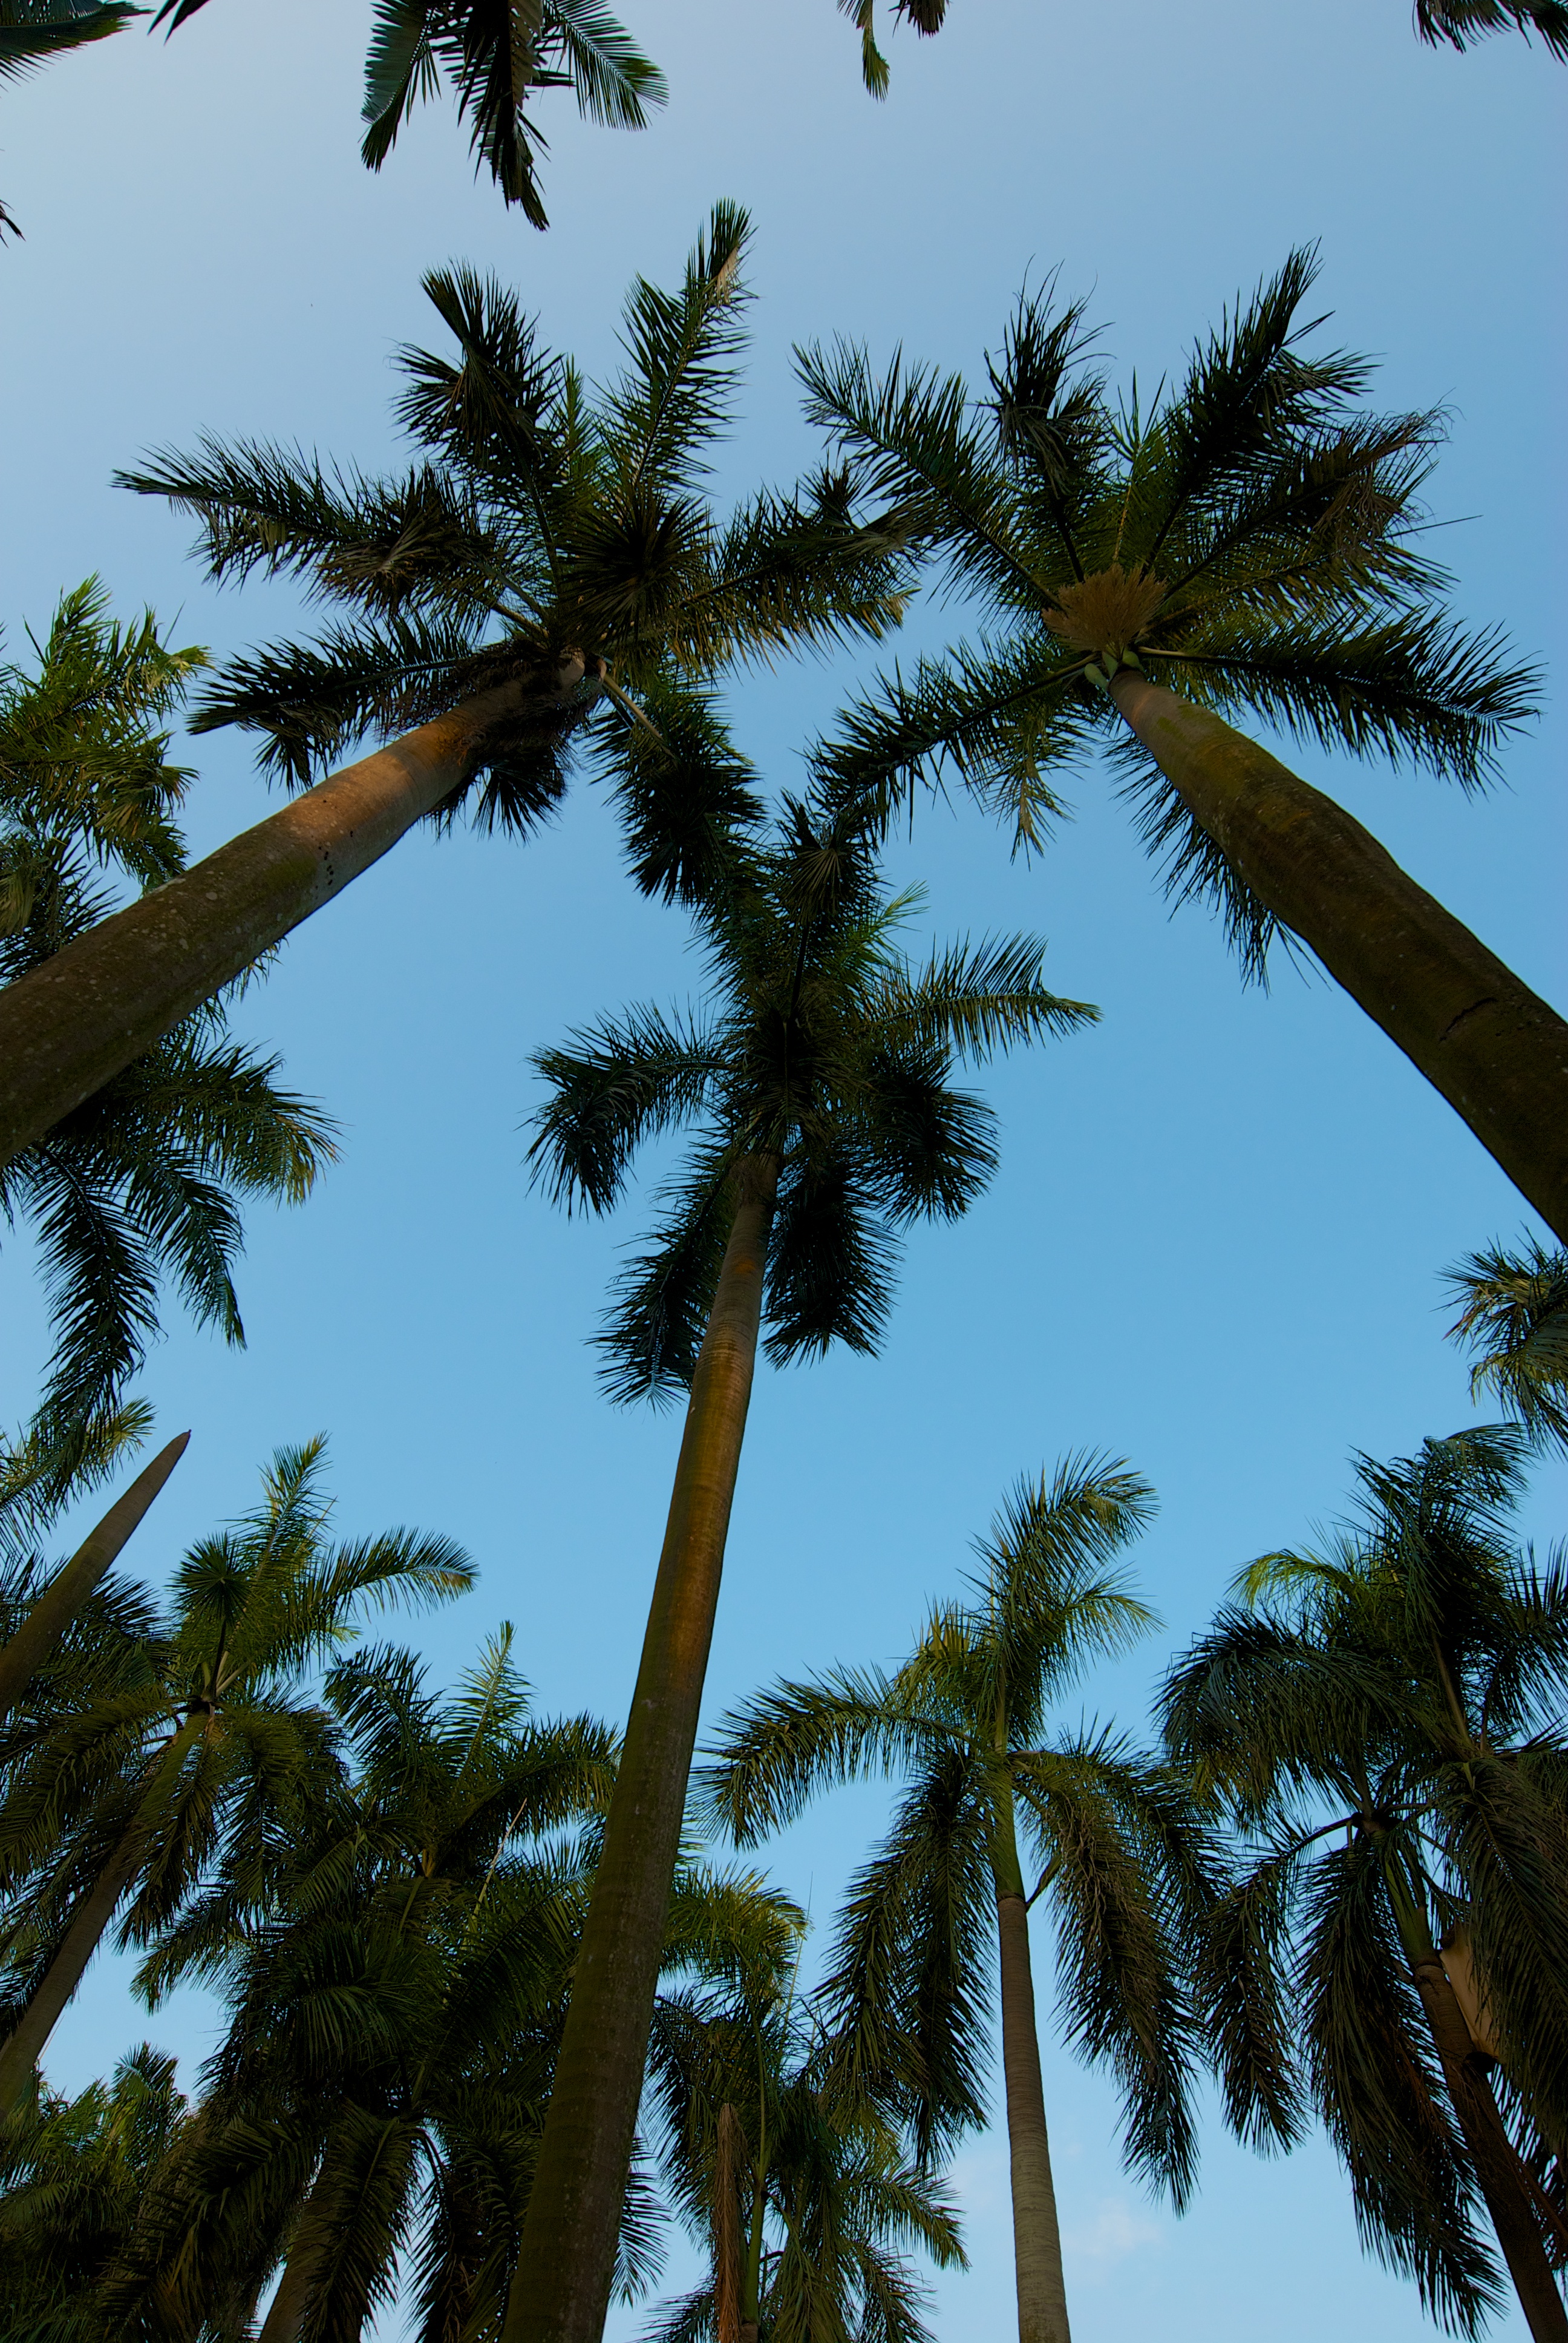
tree, nature, grass, branch, plant, sky, leaf, flower, wind, green, botany, blue, fir, flora, conifer, trees, spruce, canton, guangzhou, birthday, tropics, ecosystem, flowering plant, date palm, woody plant, land plant, arecales, palm family, borassus flabellifer